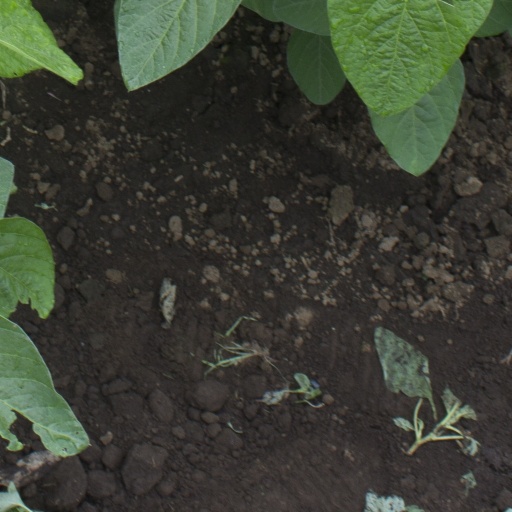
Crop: soybean